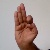
The image shows a hand gesture representing the letter 'F' in Indian Sign Language.